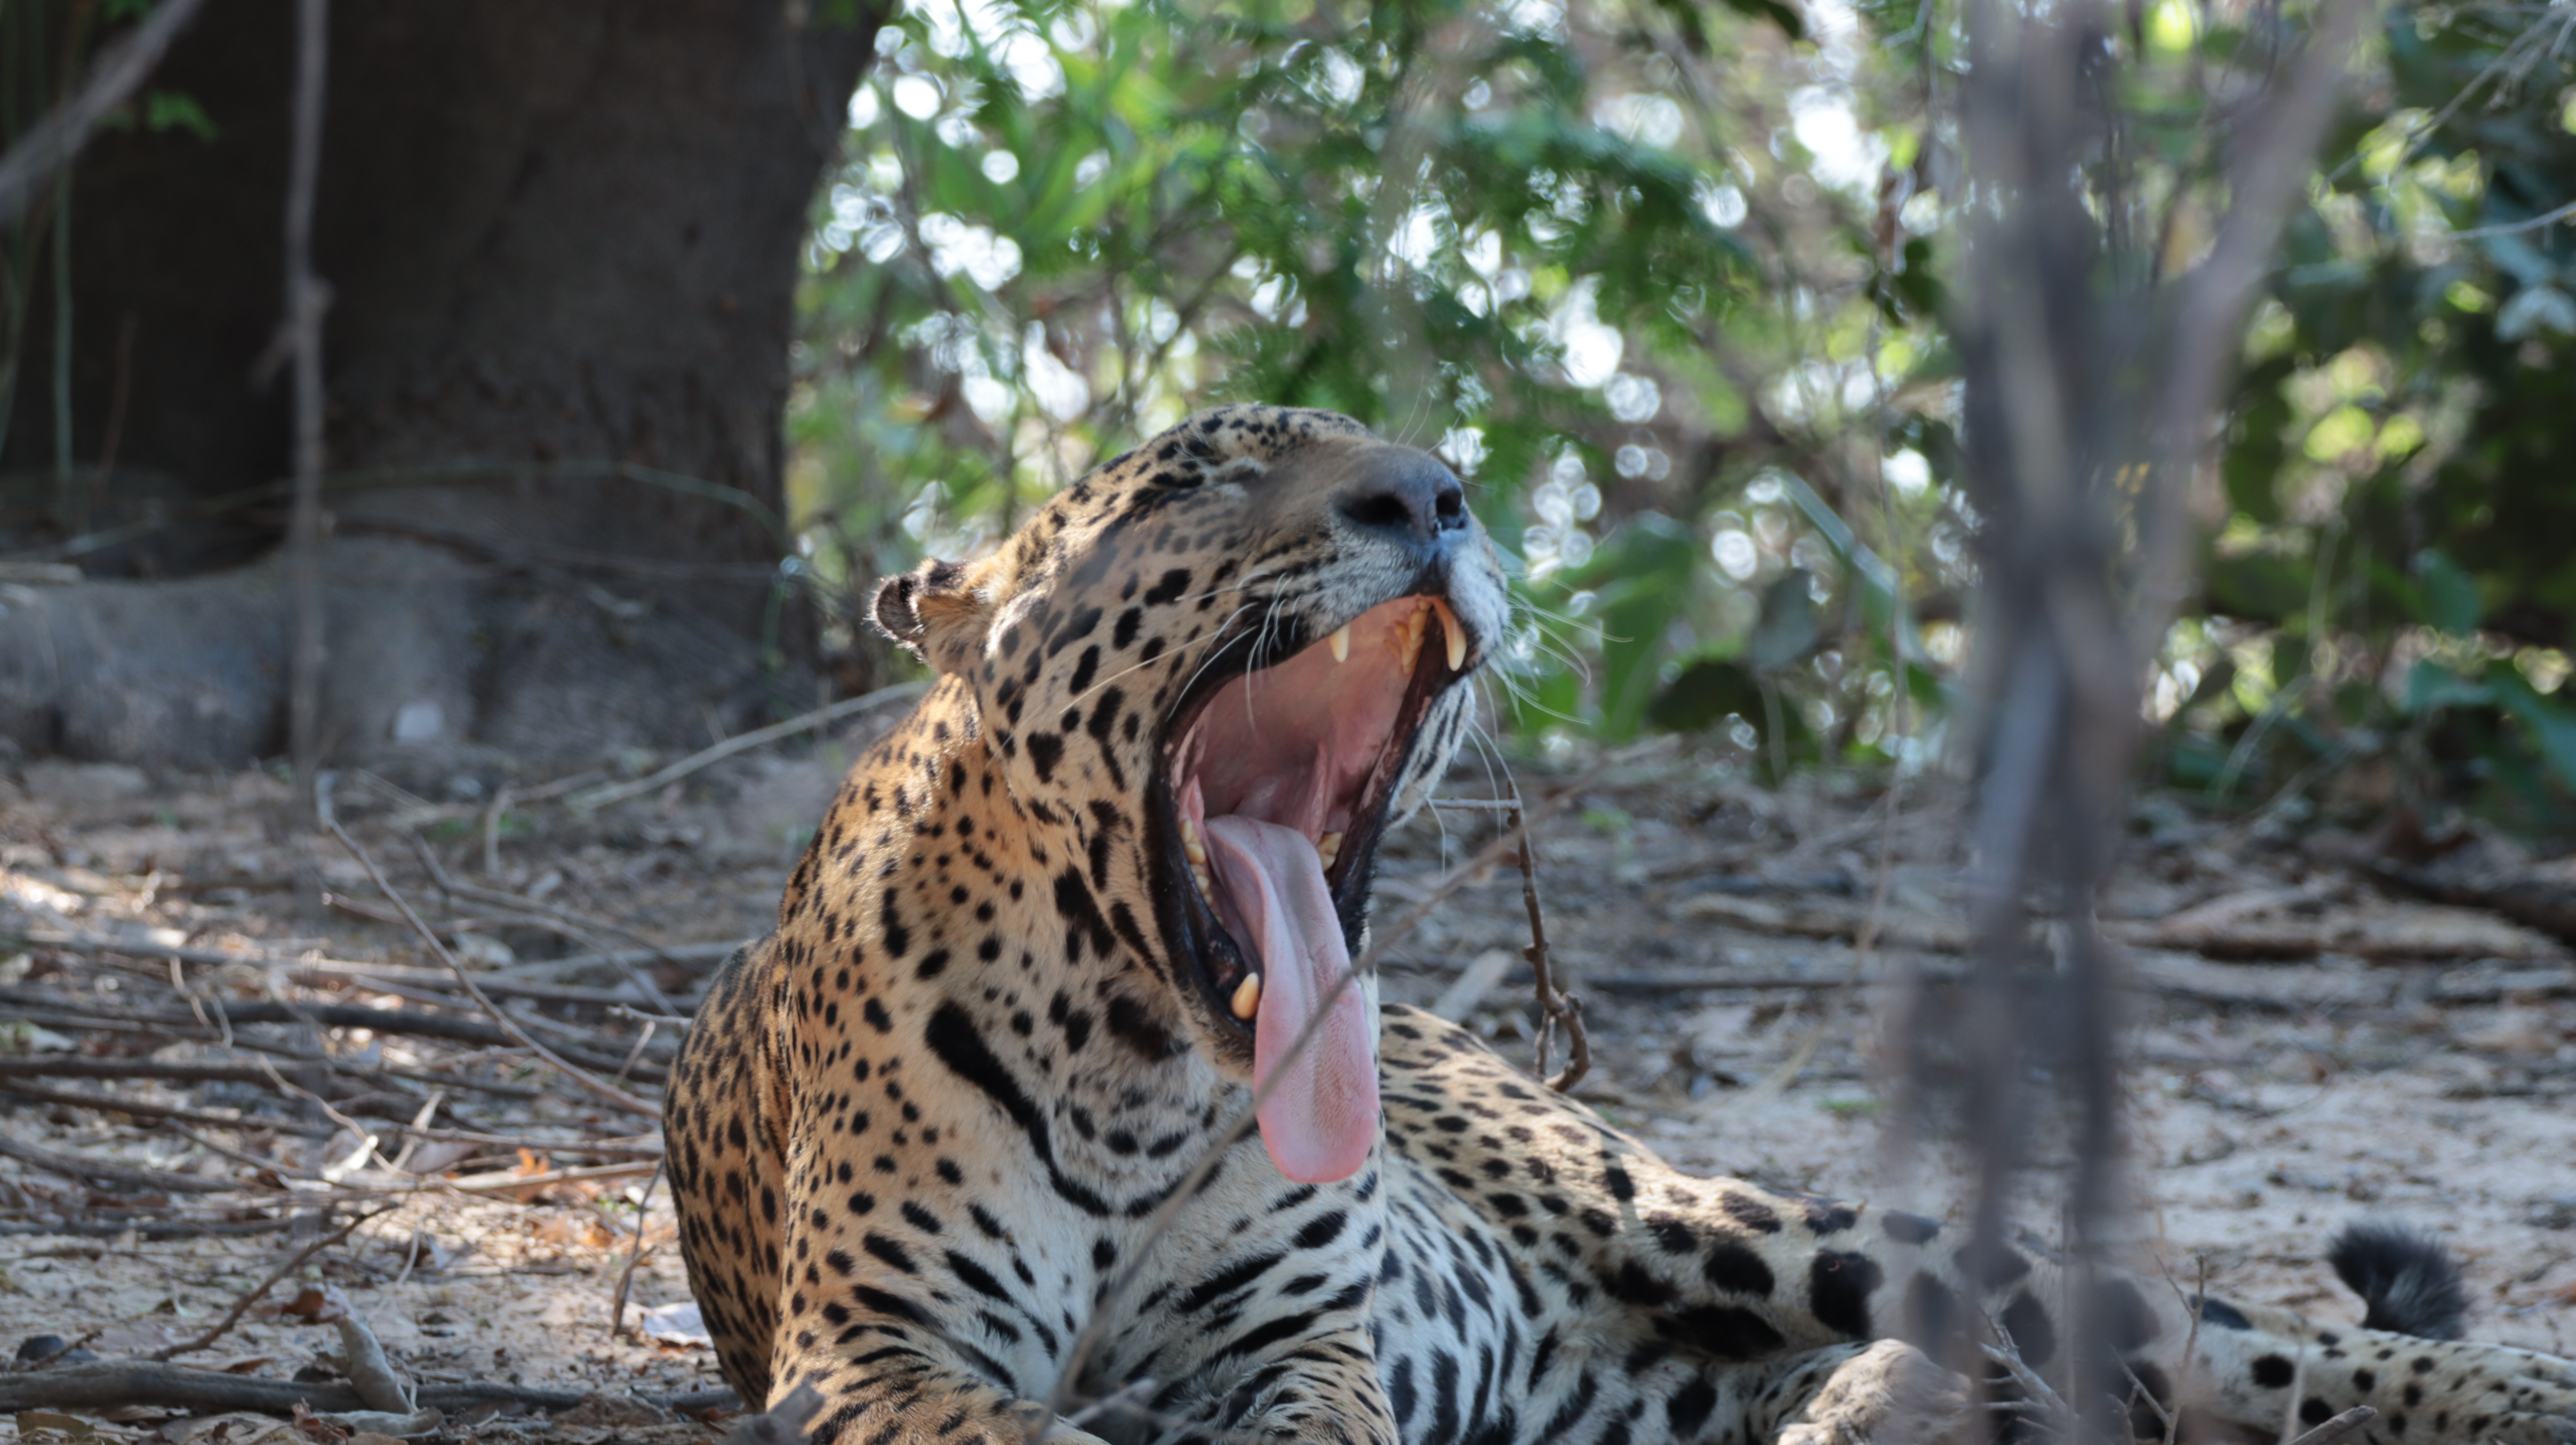
Jaguar: Kwang